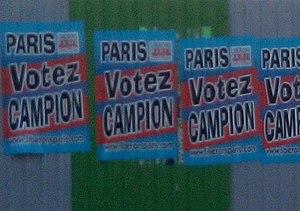
Marcel Campion, né le 17 février 1940, surnommé « le roi des forains » ou encore « le PDG manouche », est un homme d'affaires français ayant fait fortune dans le milieu de la fête foraine.